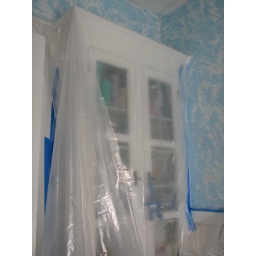
Bathroom During: Gary covered the cabinet with plastic to keep it from getting splotched by the new paint. September 2006.